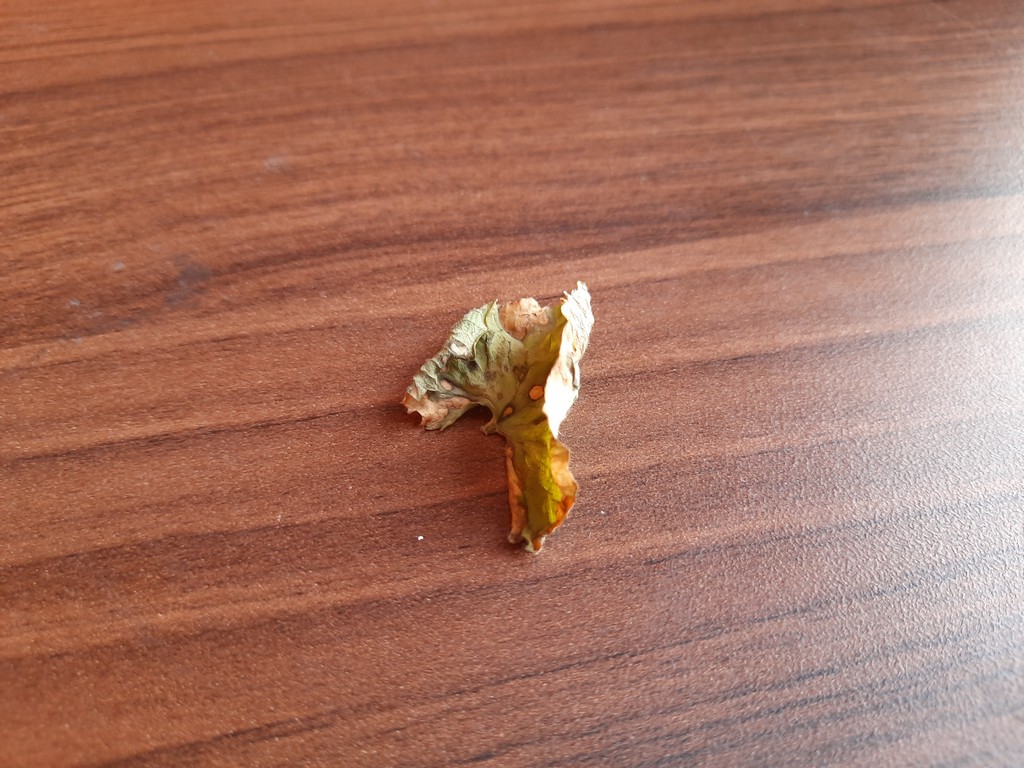
Label: Dried